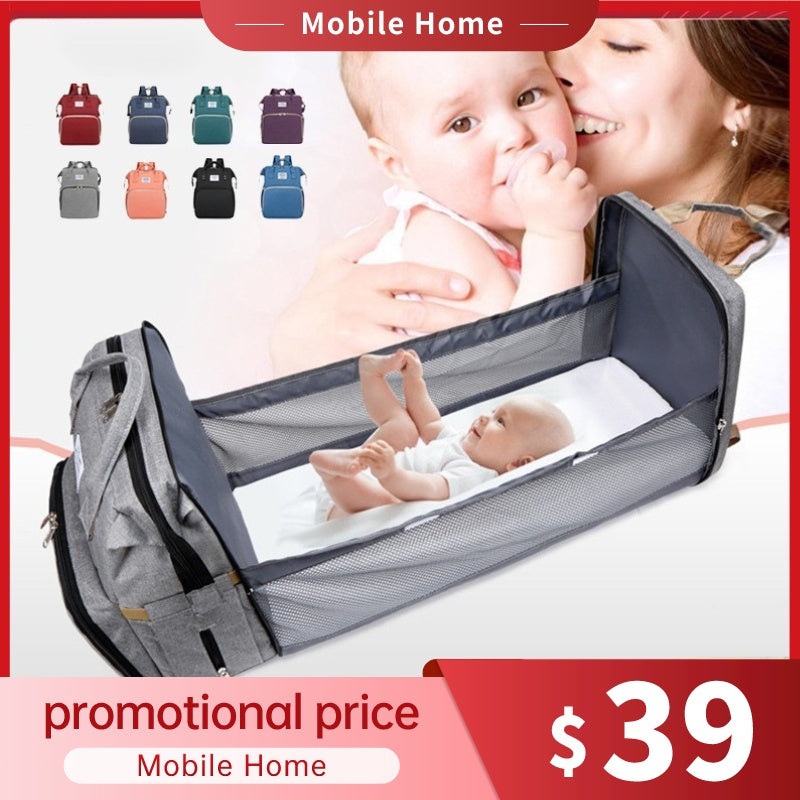
Mobile Folding Portable Crib,Mommy Bag,Multifunctional Folding Mother and Baby Outing Bag,Large Capacity Baby Folding Bed Bag
Brand: GOGOMALL
Category: Furniture > Baby & Toddler Furniture > Cribs & Toddler Beds > Travel Cribs